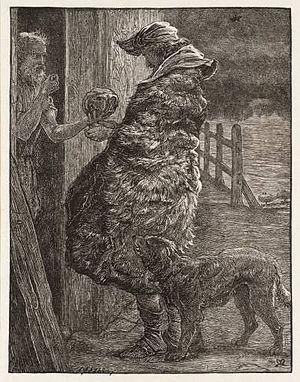
L' Ami importun est une parabole enseignée par le Christ juste après avoir enseigné à ses disciples la prière du Notre Père. Cet épisode est raconté dans l'Évangile selon Luc, 11:5-8, et précède les paroles sur l'efficacité de la prière.